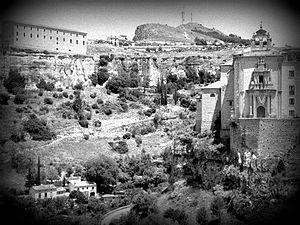
Cuenca est une commune d’Espagne, capitale de la province de Cuenca, dans la communauté autonome de Castille-La Manche.